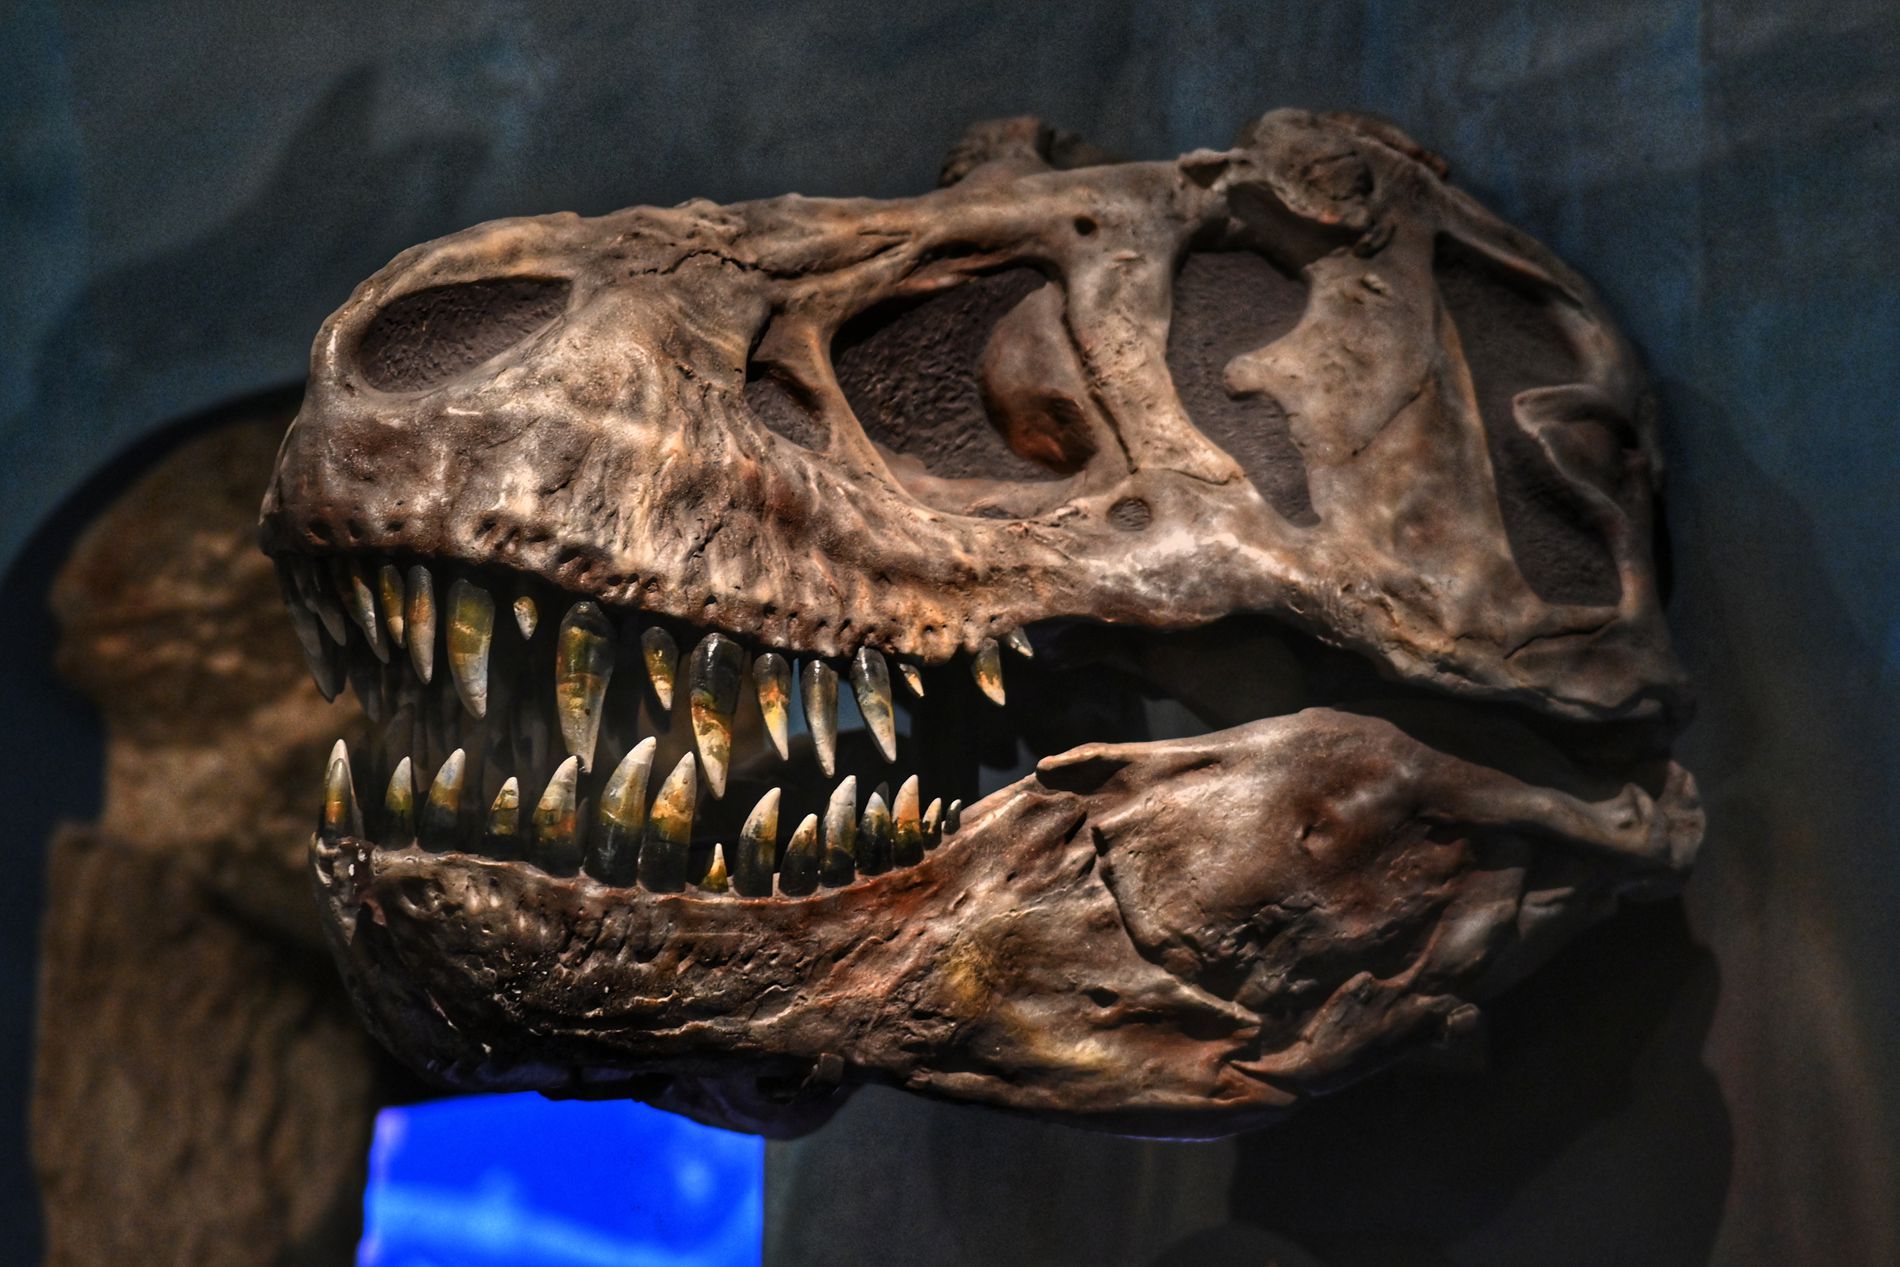
a Dinosaur Skull
this shot focuses on a dinosaur skull hanging on a wall. the dinosaur teeth are huge compared to human teeth, and the texture on the dinosaur skull is very detailed.
A close-up shot of a museum photograph taken from an angle slightly lower than the eye level of the dinosaur shows a highly detailed shot of the dinosaur skull with the details of its huge teeth. The mood is scientific, and the color palette is earthy.
Labels: Animal, Dinosaur, Reptile, T-Rex, Mortar Shell, Weapon, Mace Club, Fossil, Dinosaur Skull, Teeth, Museum
Camera: NIKON CORPORATION NIKON Z 50
Lens: Viltrox AF 85/1.8 Z
Aperture: F1.8
Exposure: 1/320 sec
ISO: 2000
Focal length: 85.0 mm